George Tamm Building

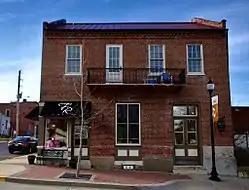

George Tamm Building, also known as the Washington Citizen Building, is a historic commercial building located at Washington, Franklin County, Missouri. It was built about 1863, and is a two-story, Federal style brick building. It features a corner storefront on the first floor and a large ornamental iron balcony.